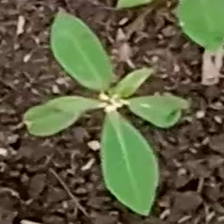
Weed species: Moti_dudhi(Euphorbia_geneculata_L)